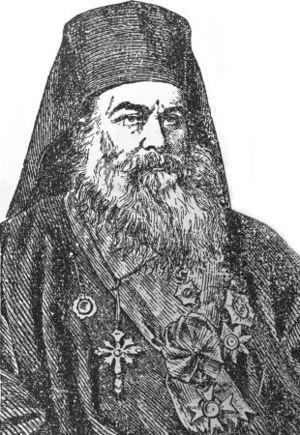
Jacques ou Jacob Iᵉʳ est pape et patriarche orthodoxe d'Alexandrie et de toute l'Afrique du 6 juin 1861 au 30 décembre 1865.